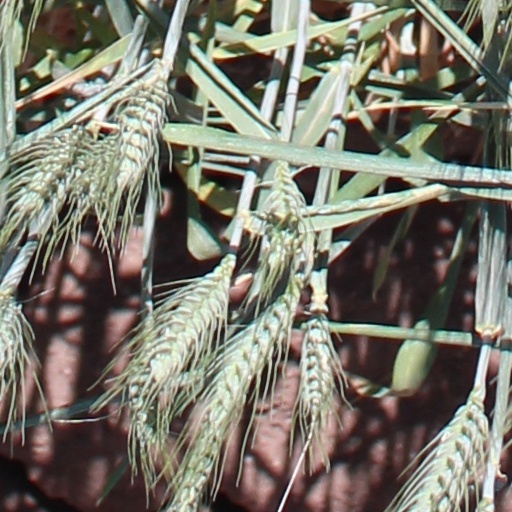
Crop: wheat